Xhosa Wars

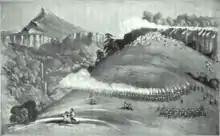
Sketch of the shoot-out as British Imperial Troops attempt to storm Sandile's position in the Amatola Mountains.

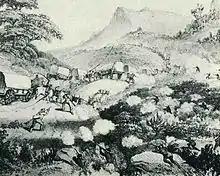
Shoot-out between Xhosa and a British army column.

The regular British forces suffered initial setbacks. A British column sent to confront the Rharhabe King, Sandile kaNgqika, was delayed at the Amatola Mountains, and the attacking Xhosa captured the centre of the three-mile long wagon train which was not being defended, carrying away the British officers' supply of wine and other supplies. Large numbers of Xhosa then poured across the border as the outnumbered imperial troops fell back, abandoning their outposts. The only successful resistance was from the local Fengu, who defended their villages from the Xhosa forces.